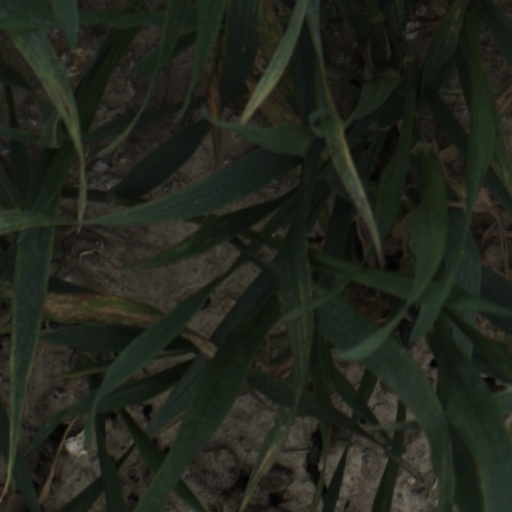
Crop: wheat